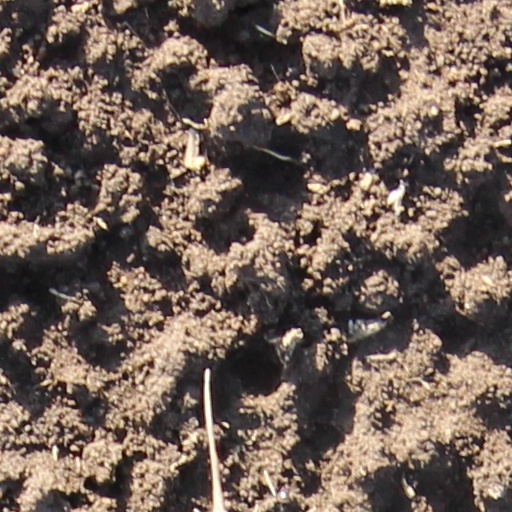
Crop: wheat